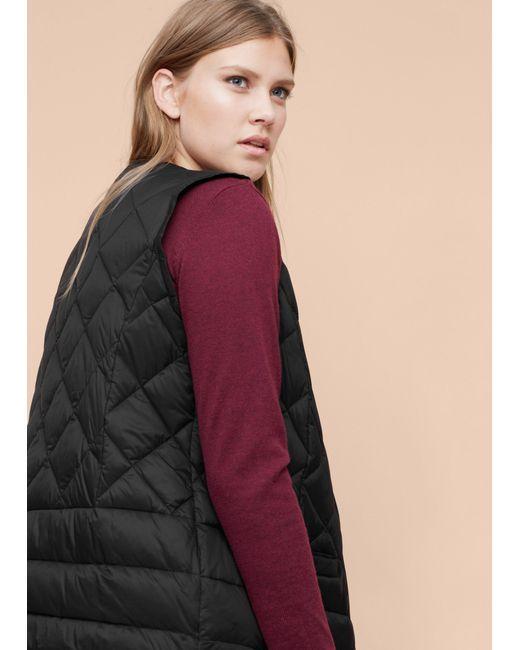
Schwarze gesteppte ärmellose Winterpufferjacke